Jamie Maclaren

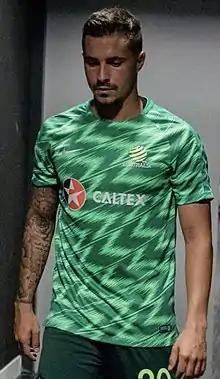
Maclaren at the 2018 FIFA World Cup with Australia

Jamie Maclaren (born 29 July 1993) is an Australian professional soccer player who plays as a striker for Indian Super League club Mohun Bagan and the Australia national team. He previously played for Melbourne City, SV Darmstadt, Perth Glory, Brisbane Roar and Hibernian. Maclaren initially represented Scotland at youth level, but has since appeared for Australia at both youth and senior international level.